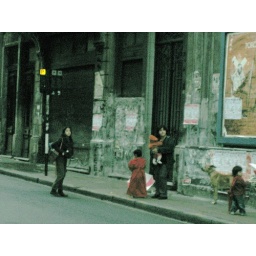
I tried to take a picture of this adorable little girl in a red dress...